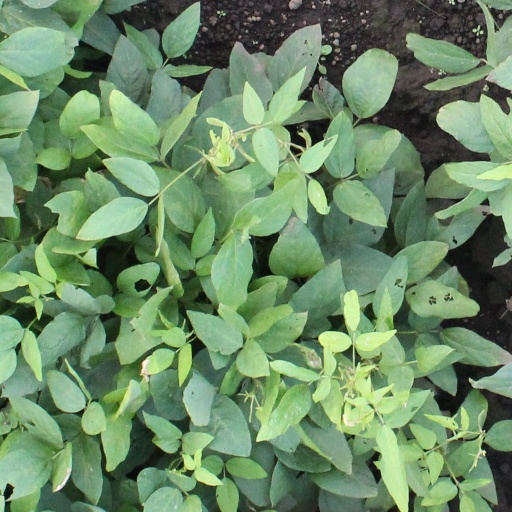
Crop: soybean